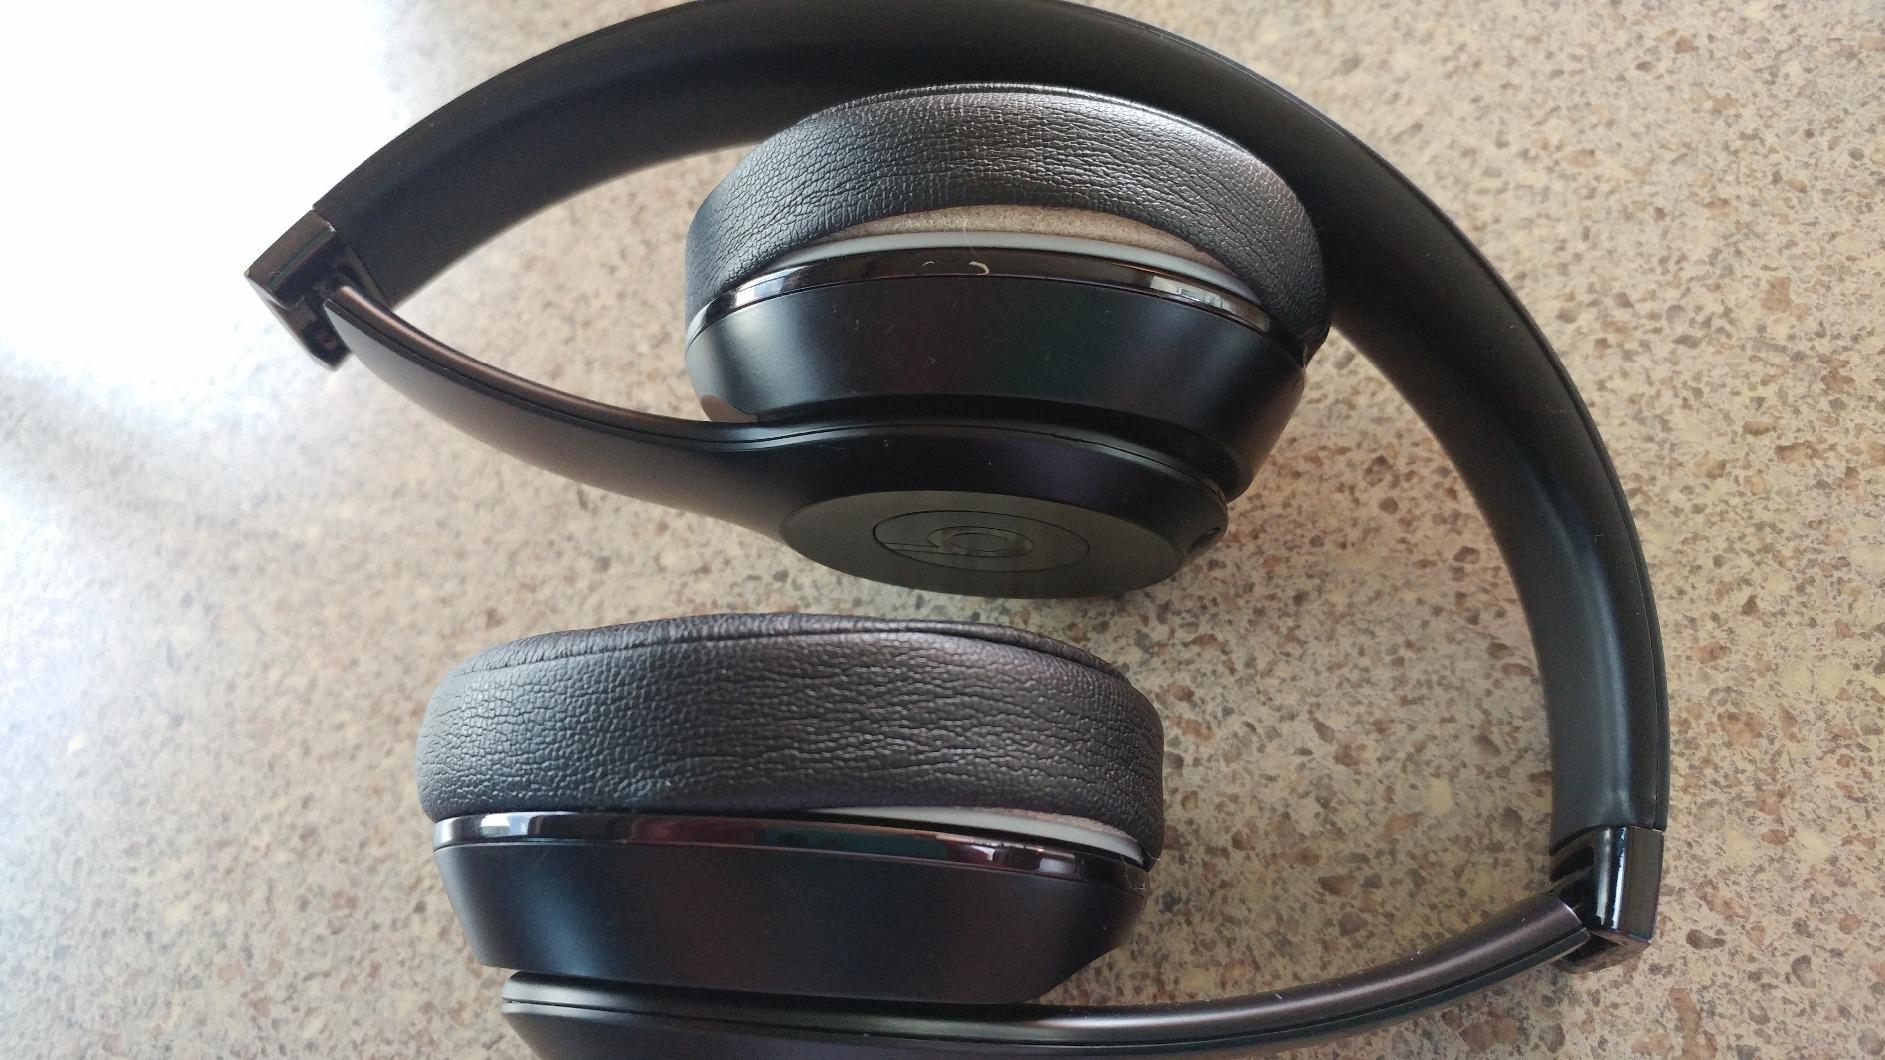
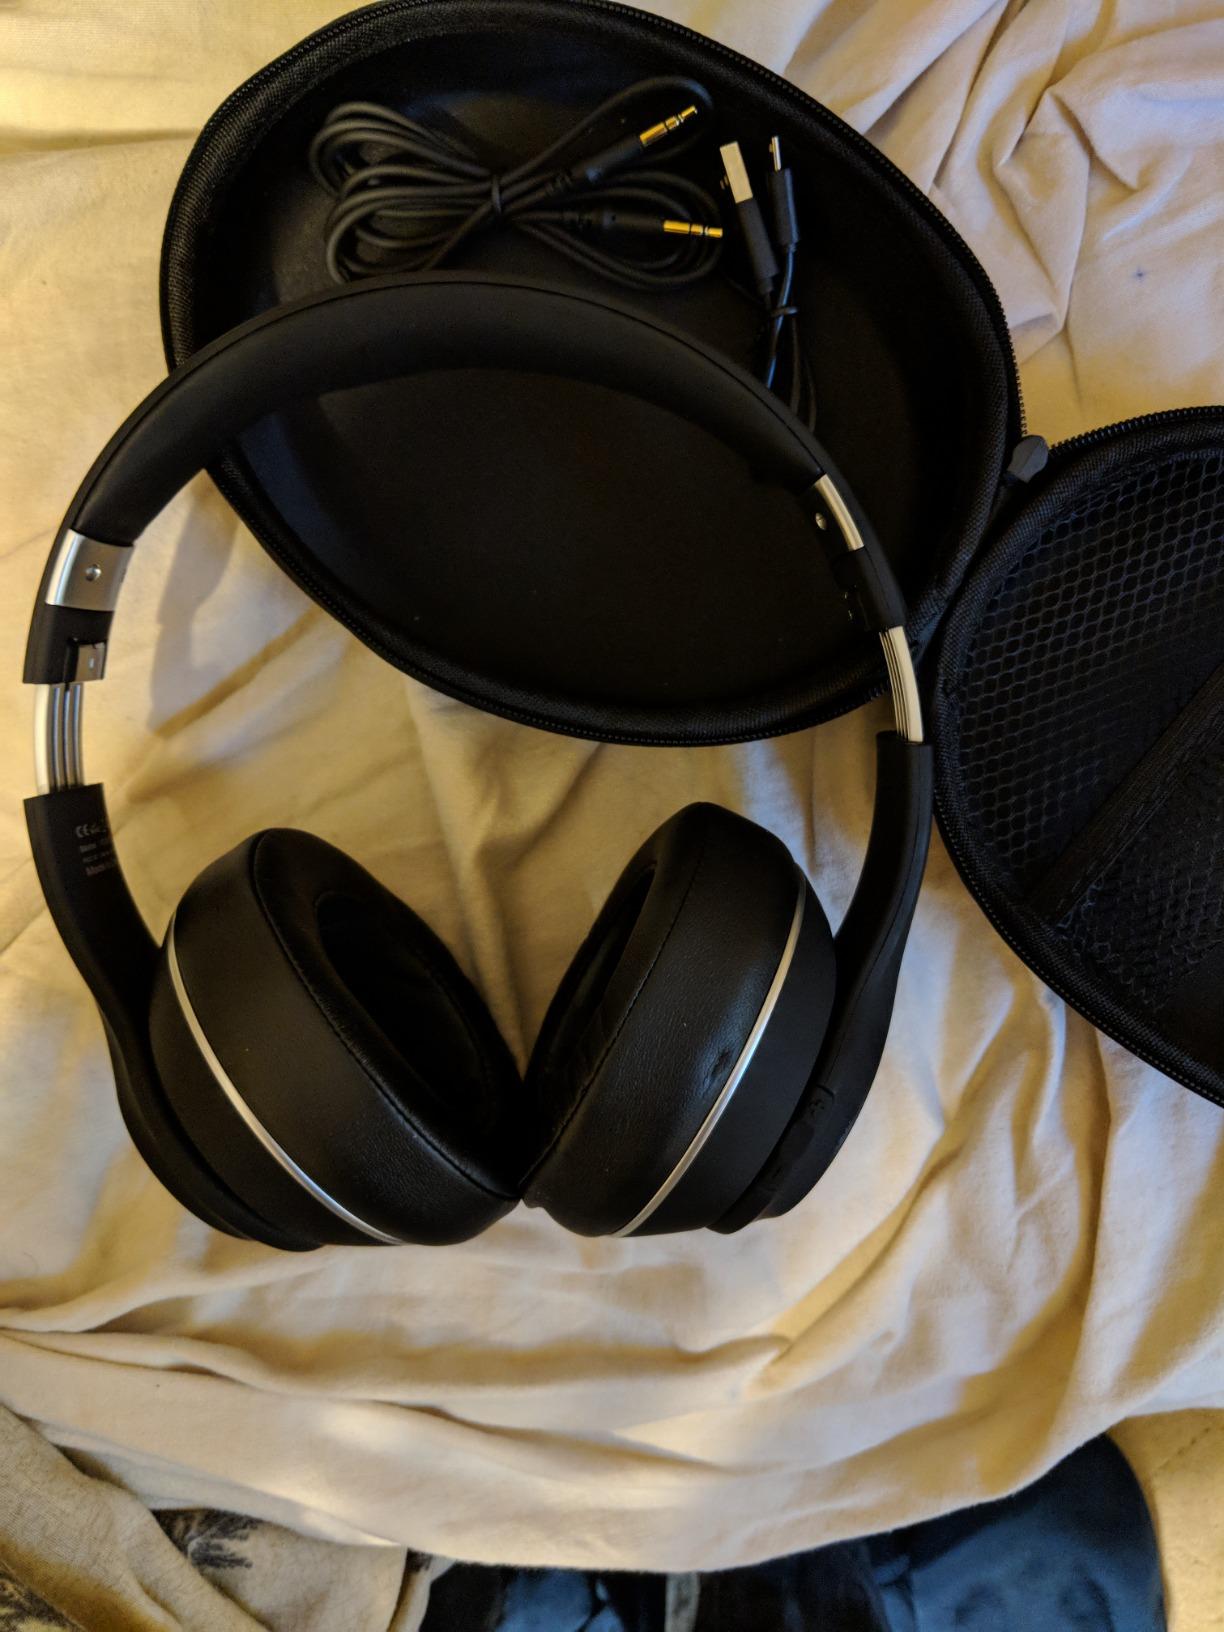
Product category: headphones
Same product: no